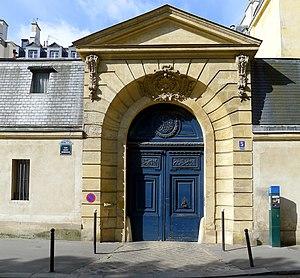
Hôtel de Tavannes This building is classé au titre des Monuments Historiques. It is indexed in the Base Mérimée, a database of architectural heritage maintained by the French Ministry of Culture,
La rue Saint-Dominique est une rue de Paris située dans le 7ᵉ arrondissement.
Cet article recense les monuments historiques du 7ᵉ arrondissement de Paris, en France.